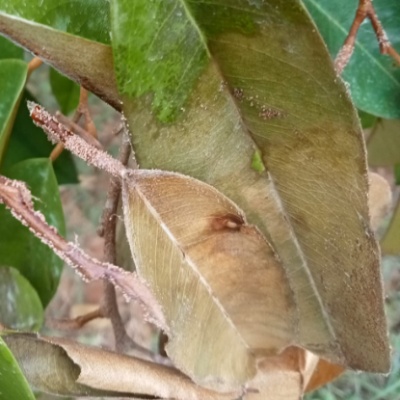
Label: Leaf_Rhizoctonia